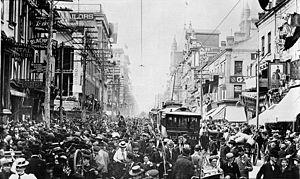
Cette page concerne des événements d'actualité qui se sont produits durant l'année 1901 dans la province canadienne de l'Ontario.
Cet article traite des événements qui se sont produits durant l'année 1901 au Canada.